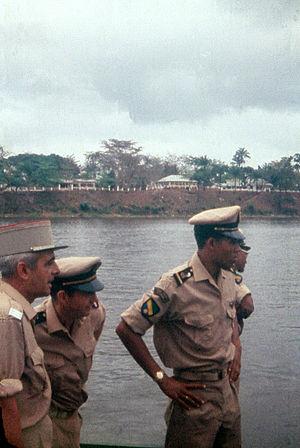
Officiers français et gabonais
Le coup d'État de 1964 au Gabon se déroule entre le 17 et le 20 février 1964 à l'initiative de militaires gabonais qui se dressent contre le président Léon Mba. Avant ce coup d'État, le Gabon était considéré comme l'un des pays africains les plus stables du point de vue politique. Le coup d'État est consécutif à la dissolution de l'Assemblée nationale par Léon Mba, le 21 janvier 1964. Dans la nuit du 17 au 18 février 1964, aux environs de cinq heures du matin, cent cinquante militaires gabonais, dirigés par les lieutenants Jacques Mombo et Valère Essone, arrêtent, sans tirer un coup de feu, le président, le président de l’Assemblée nationale, Louis Bigmann, et plusieurs ministres. Sur les ondes de Radio Libreville, les militaires demandent à la population de rester calme et assurent que la politique étrangère pro-française sera poursuivie. Un gouvernement provisoire est constitué et le député Jean-Hilaire Aubame, principal opposant à Léon Mba, est déclaré président. Dans le même temps, le président destitué est envoyé à Lambaréné, à 250 kilomètres de la capitale, Libreville.
Léon Mba est un homme d'État gabonais, premier président de la République gabonaise de 1961 à 1967.
Jean-Hilaire Aubame est un important homme politique gabonais.